Jost Kobusch

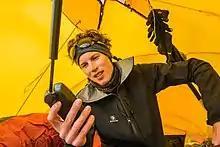
Jost Kobusch, 2017

Jost Kobusch (born August 3, 1992, in Bielefeld) is a German mountaineer and author.